Nilus of Sinai

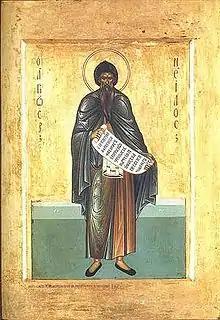
Russian icon of Nil Postnik

Saint Nilus the Elder of Sinai (also known as Neilos, Nilus of Sinai, Nilus of Ancyra, Nil Postnik ("the Faster"); born 4th century; died 12 November 430 or 451) was one of the many disciples and stalwart defenders of St. John Chrysostom.